Fujiwara no Hirotsugu rebellion

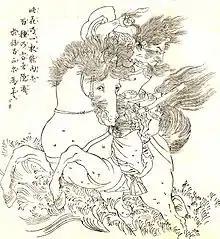
Fujiwara no Hirotsugu in a drawing by Kikuchi Yōsai

The was an unsuccessful Nara period rebellion led by in the Japanese islands, in the year 740. Hirotsugu, dissatisfied with the political powers, raised an army in Dazaifu, Kyushu but was defeated by government forces.